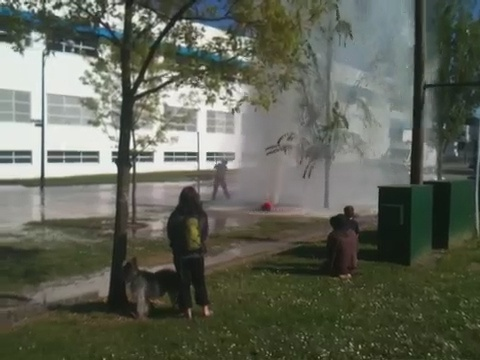
A few people watch as a smoke bomb goes off.
A dog and person are standing in the mist.
A group of people are watching as water shoots from the ground.
People standing near a fire hydrant spraying water.
A large sprout of water is opened up on the street.